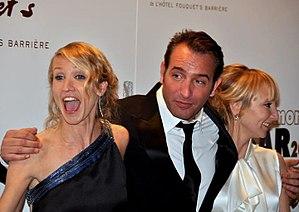
Alexandra Lamy, Jean Dujardin et Audrey Lamy à la cérémonie des César
Alexandra Lamy, née le 14 octobre 1971 à Villecresnes, est une actrice française devenue célèbre grâce à la série télévisée Un gars, une fille.